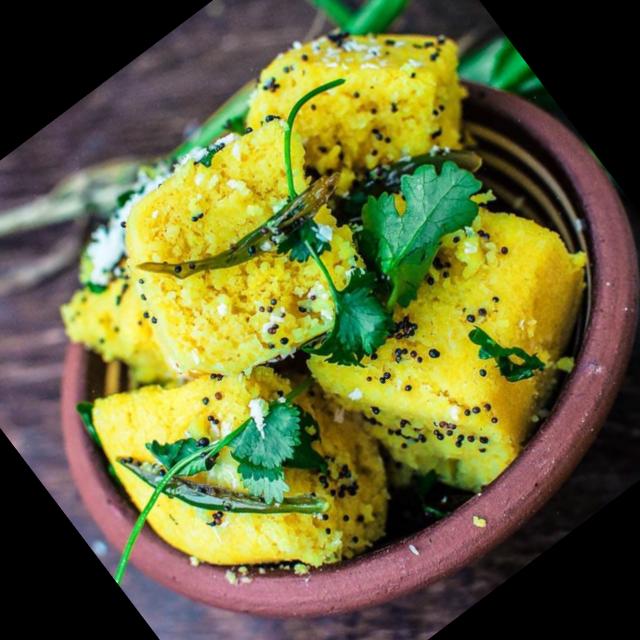
Dish: dhokla